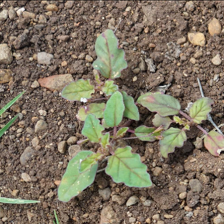
Weed species: Punarnava _(Boerhaavia diffusa)